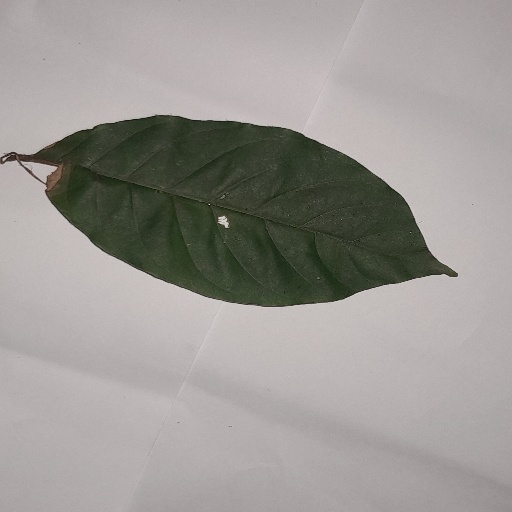
Species: HariTaki
Leaf condition: Shot Hole